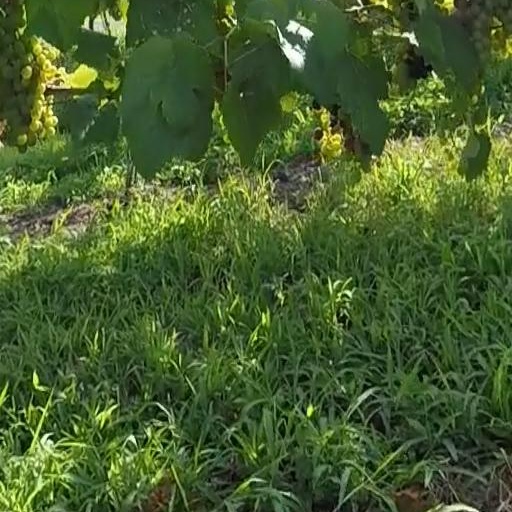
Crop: grape